Bharuch

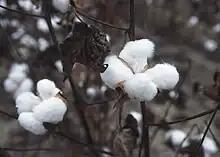
Cotton

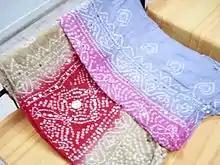
Bandhni

Bharuch has always been prosperous because of its location on the Narmada River. Although water tends to be scarce in Gujarat, one never finds difficulty in getting water in Bharuch. As a result of this, agriculture and other linked commercial activities have flourished in Bharuch. Bharuch is also a central stopping point for many villages spread around its boundaries. People from these small villages come to Bharuch when they want to shop for new clothes or make a major purchase. Lately, a lot of retiring expatriates have been returning to Bharuch and building new houses giving the economy a boost.